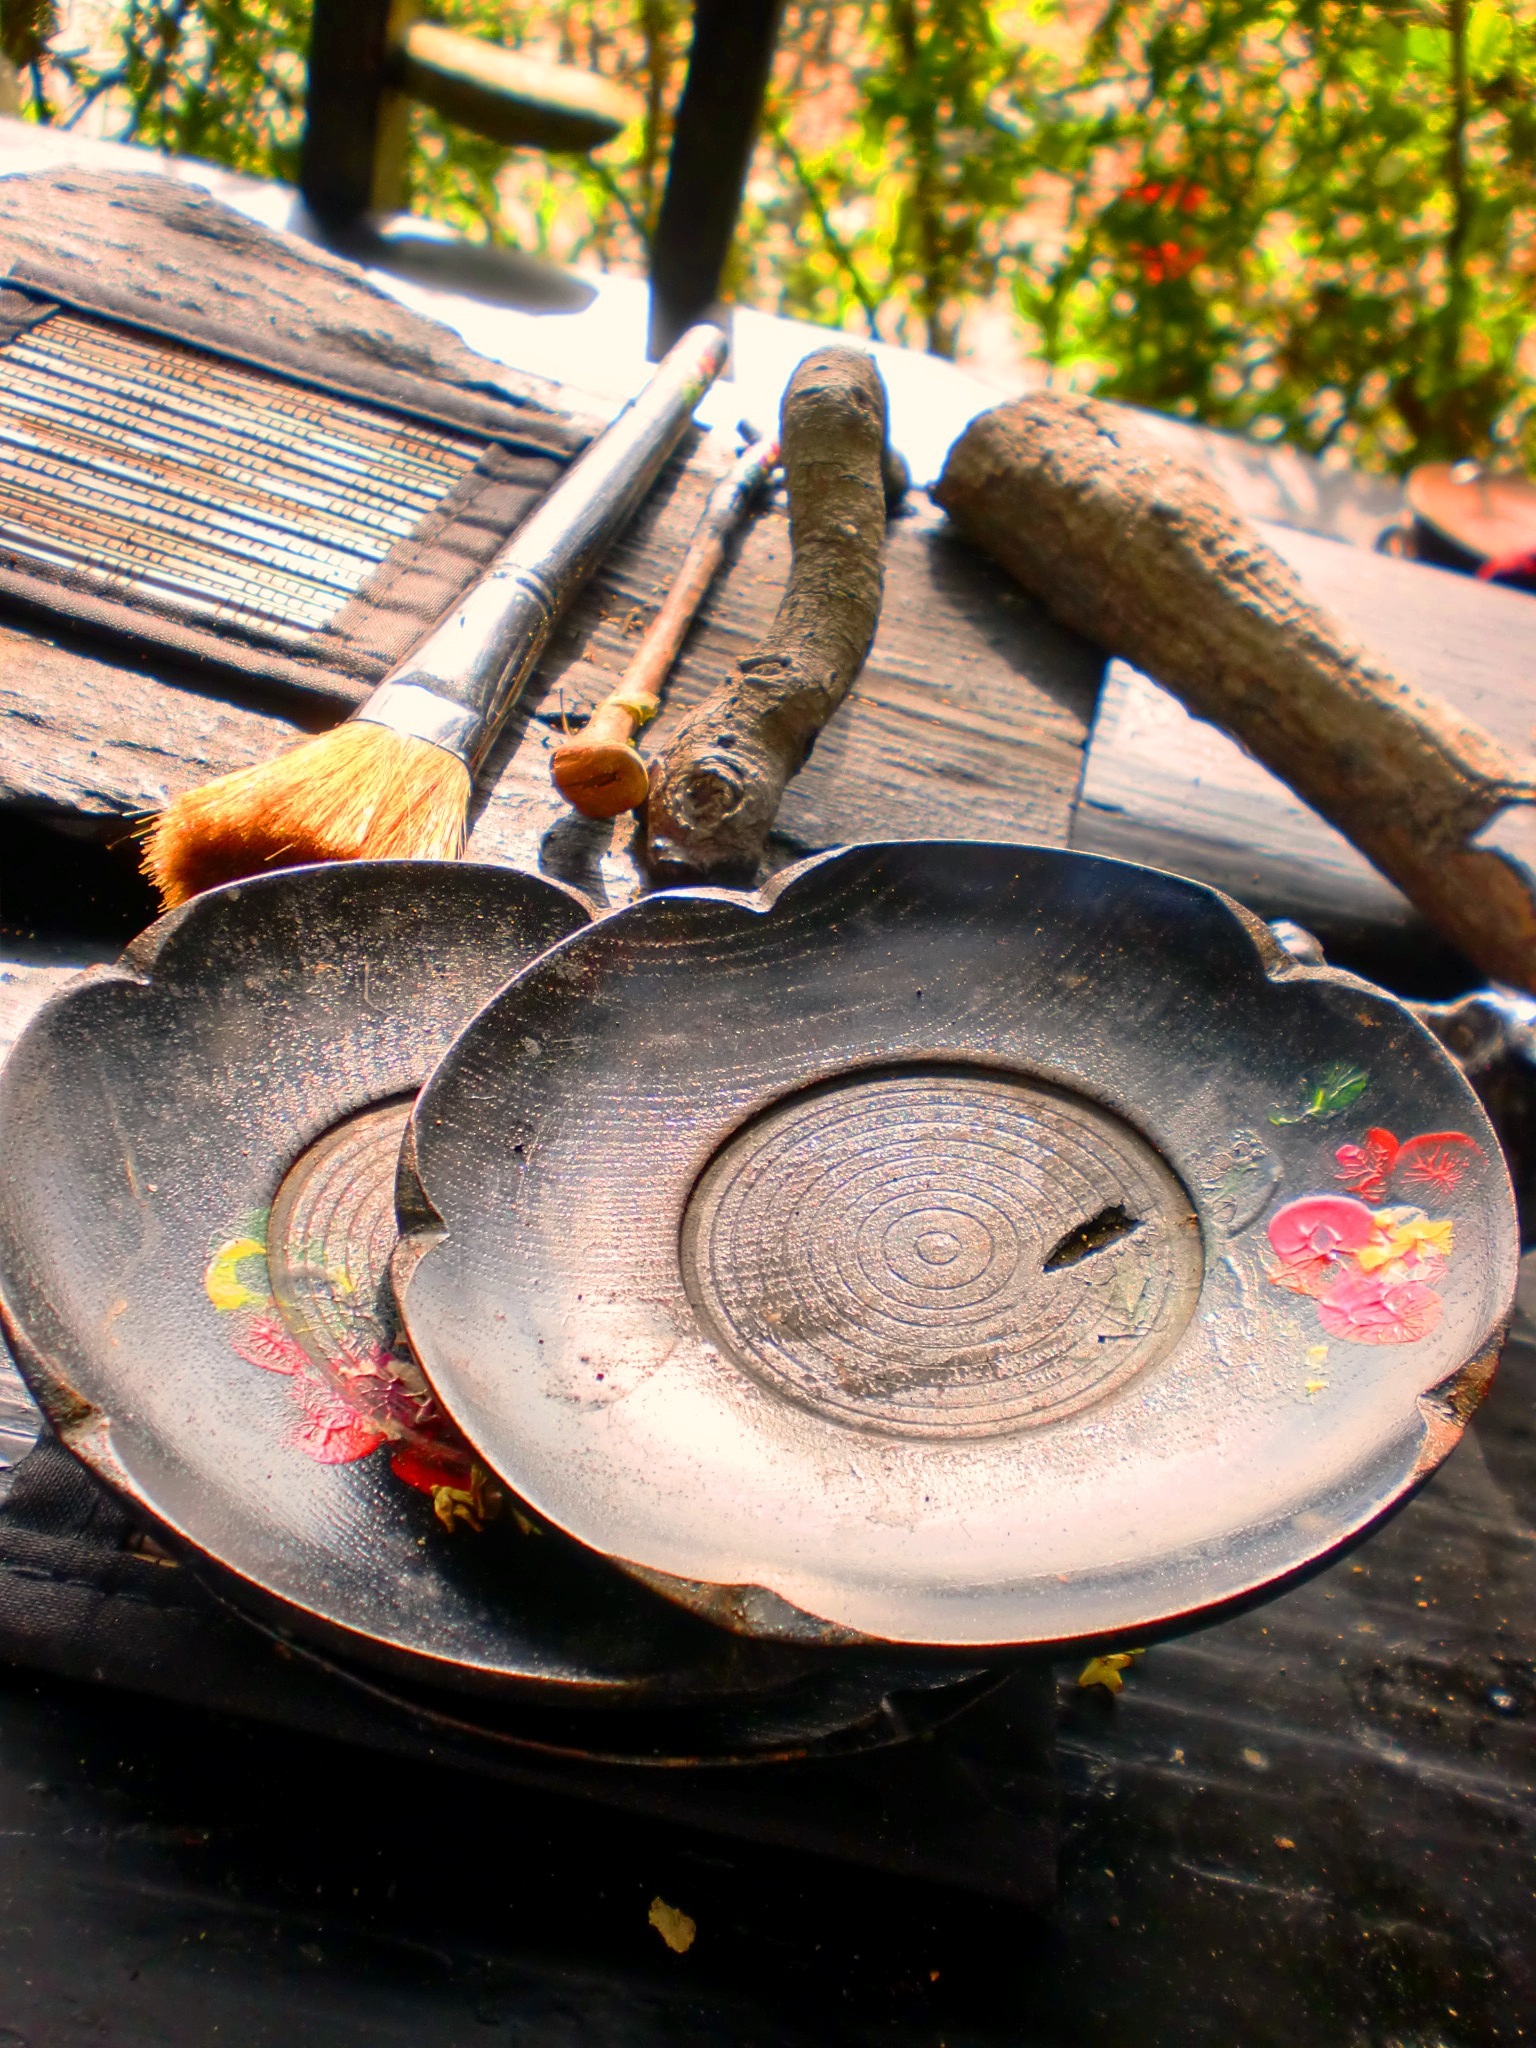
wood, leaf, food, spring, color, art, beautiful, tables, traditional, china wind, man made object